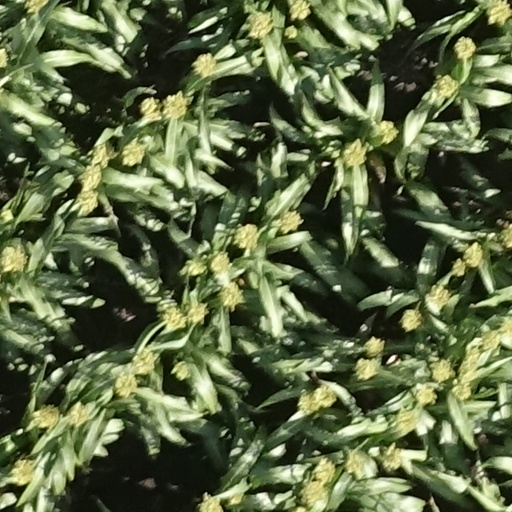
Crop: sorghum